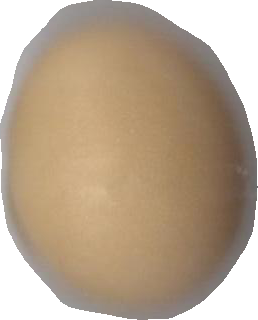
Variety: Dega